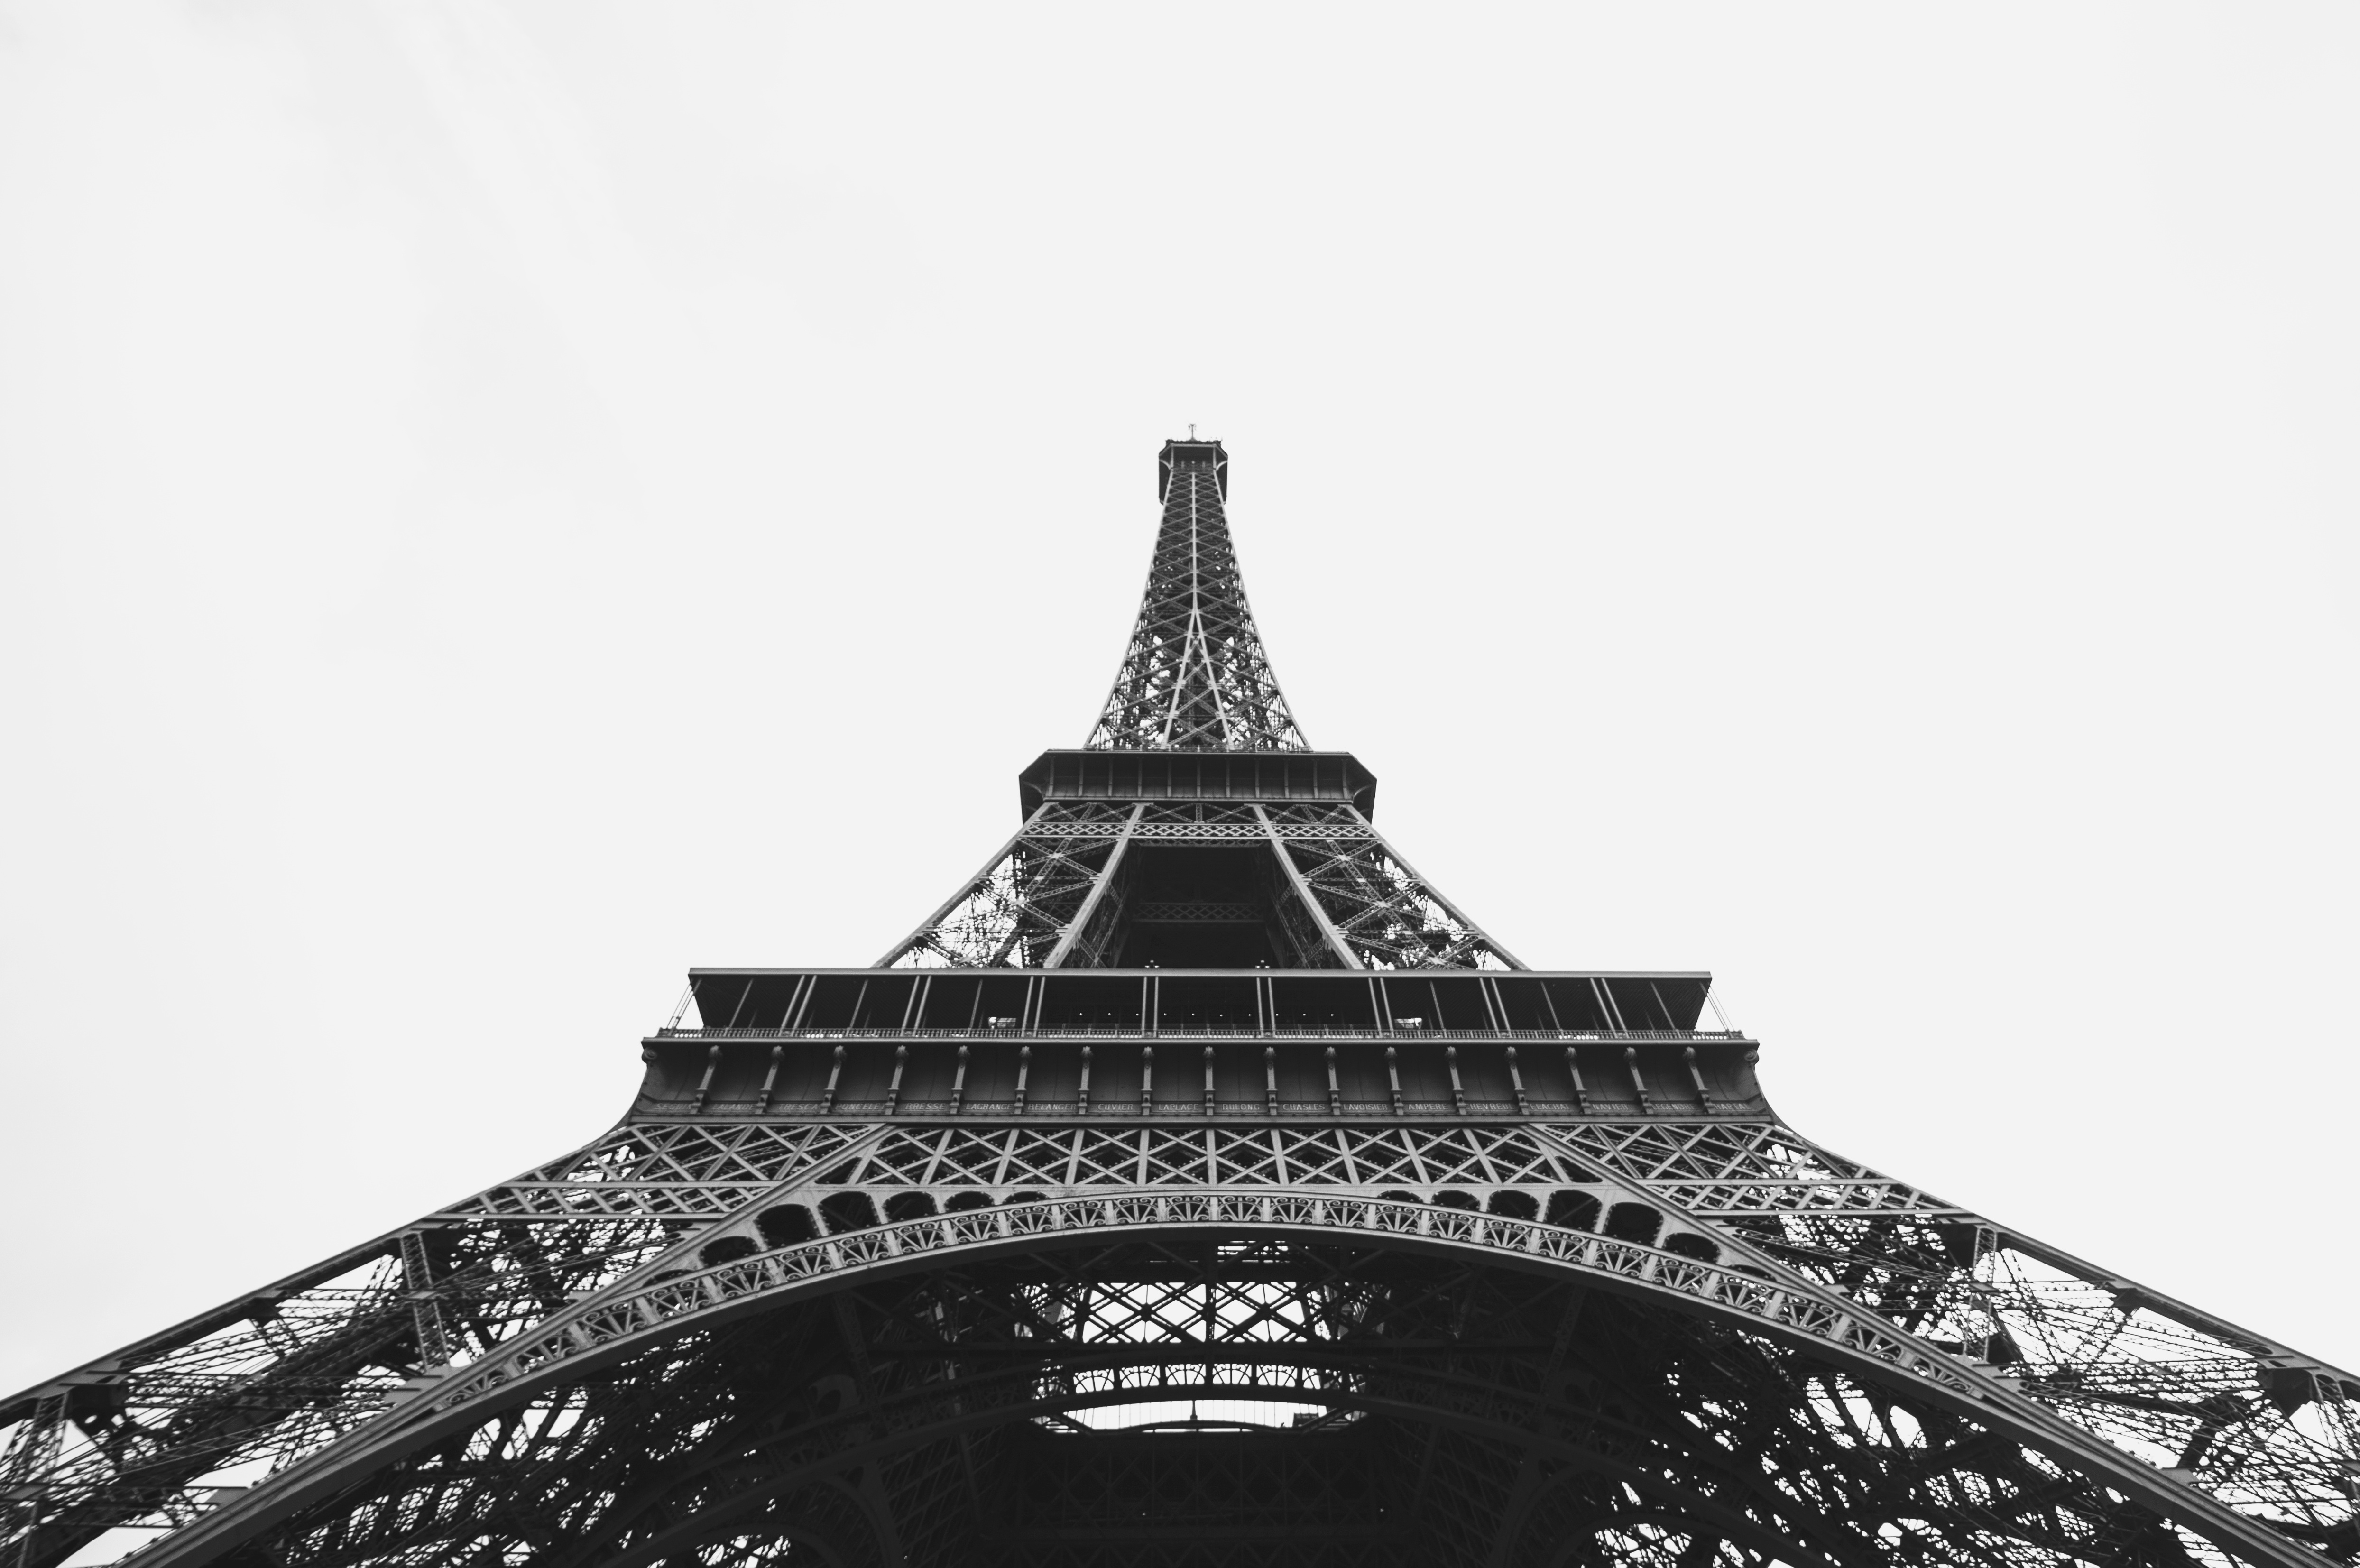
black and white, structure, photography, eiffel tower, monument, tower, landmark, black, monochrome, tourism, the eiffel tower, symmetry, dome, monochrome photography